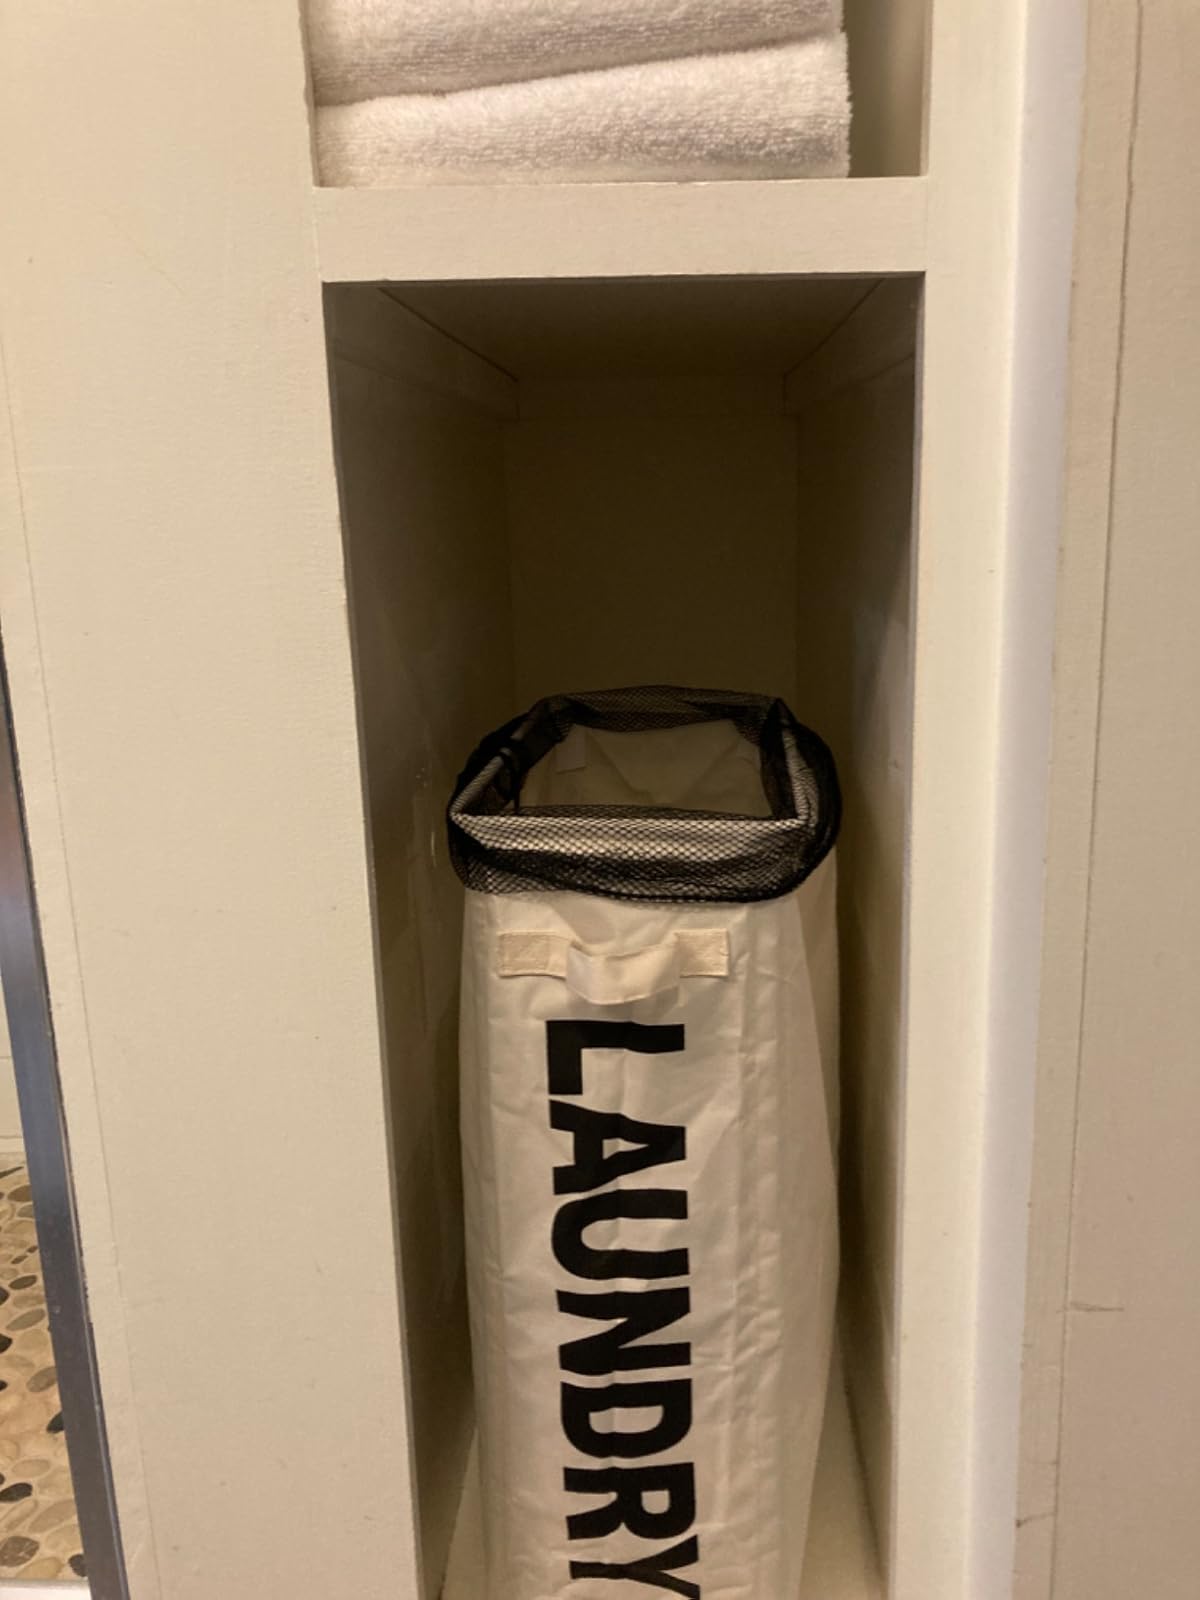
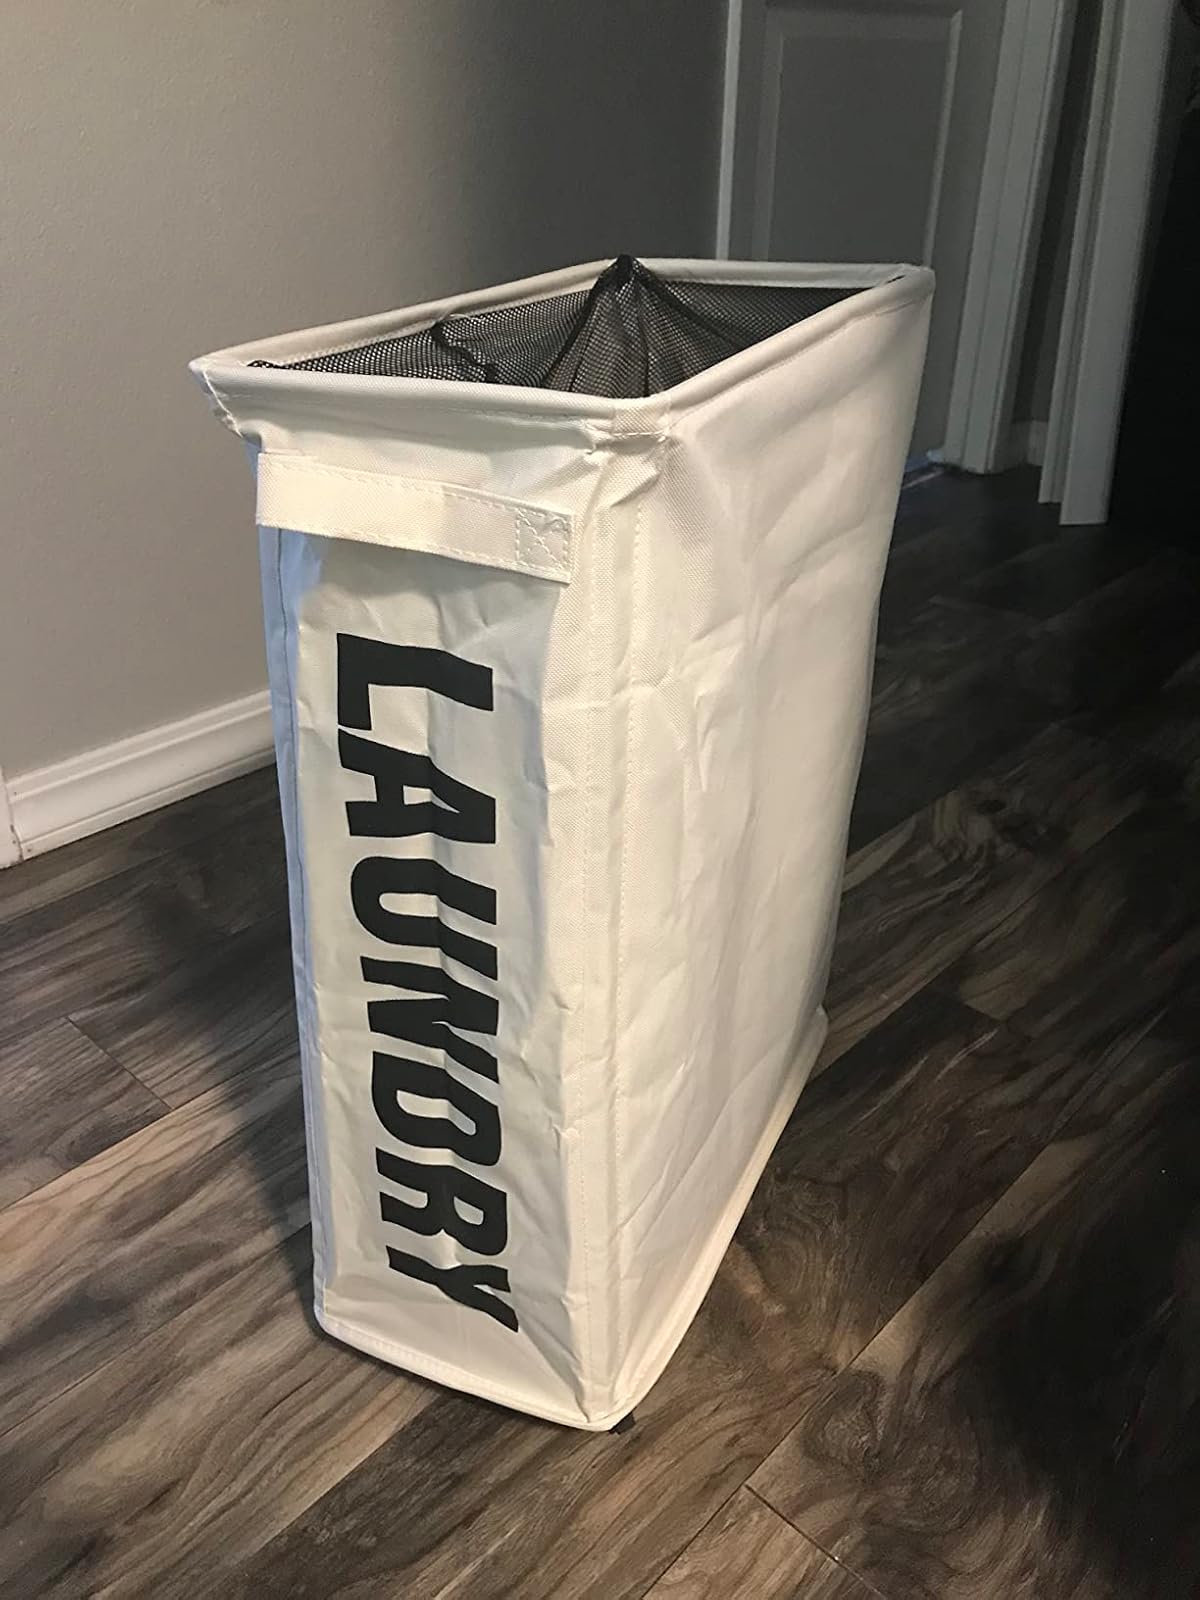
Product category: items_hamper
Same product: yes